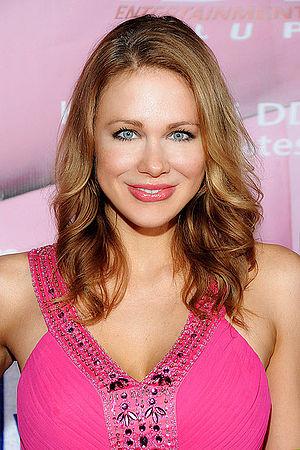
Les AVN Awards sont des récompenses de l'industrie pornographique décernées chaque année, depuis 1984, par le magazine Adult Video News.
Ashley Maitland Welkos est une actrice et une actrice pornographique américaine.